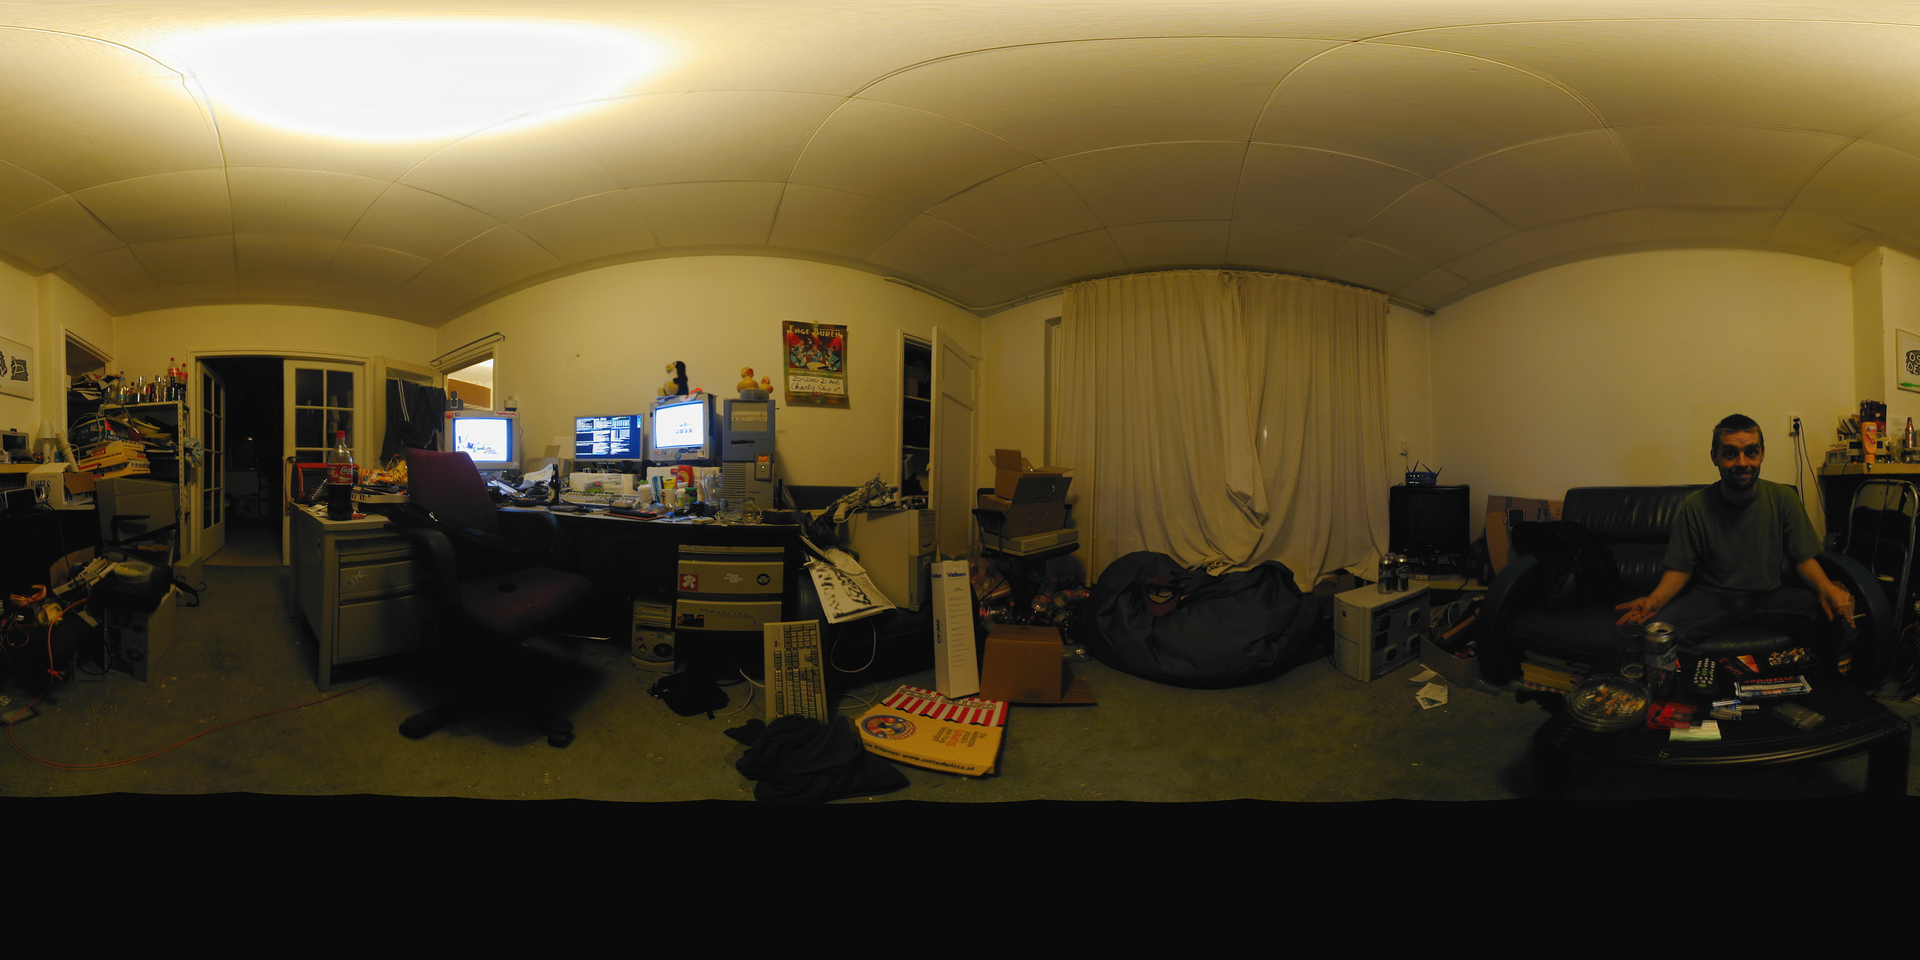
Referred object: the beige curtains

Referred object: the purple office chair